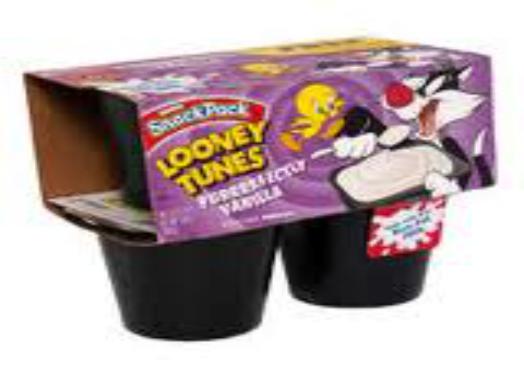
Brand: Hunt's Snack Pack
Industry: Food